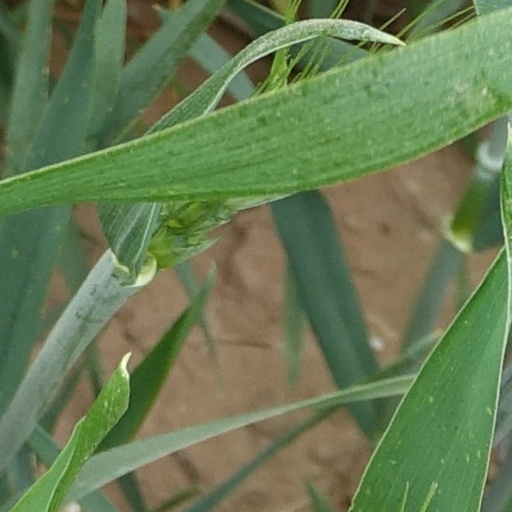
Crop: wheat